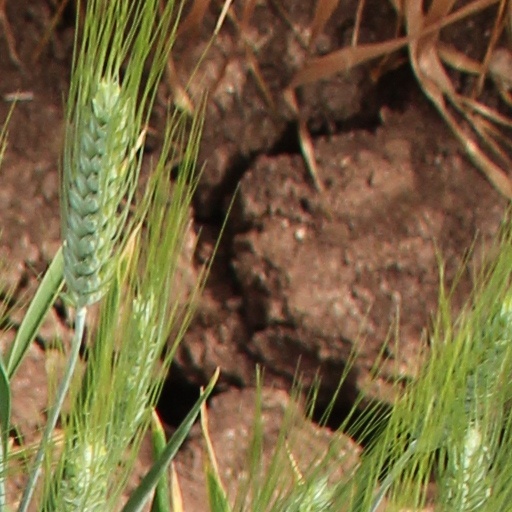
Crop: wheat